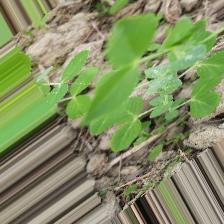
Label: Powdery Mildew